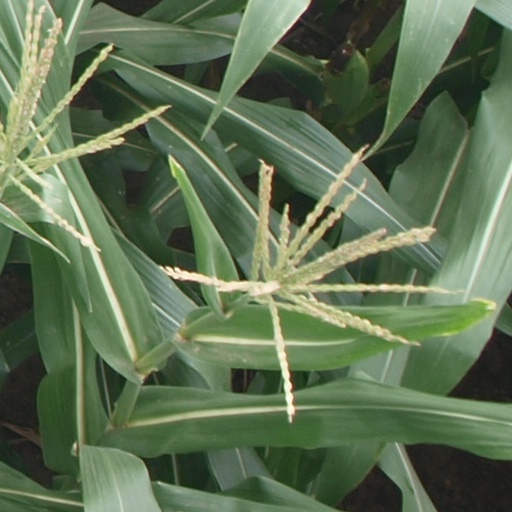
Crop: maize; corn